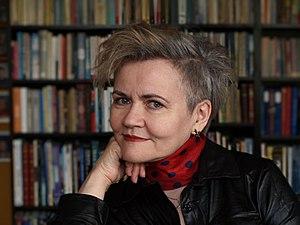
Katrin Ottarsdóttir est une réalisatrice danoise.